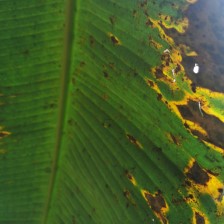
Label: pestalotiopsis